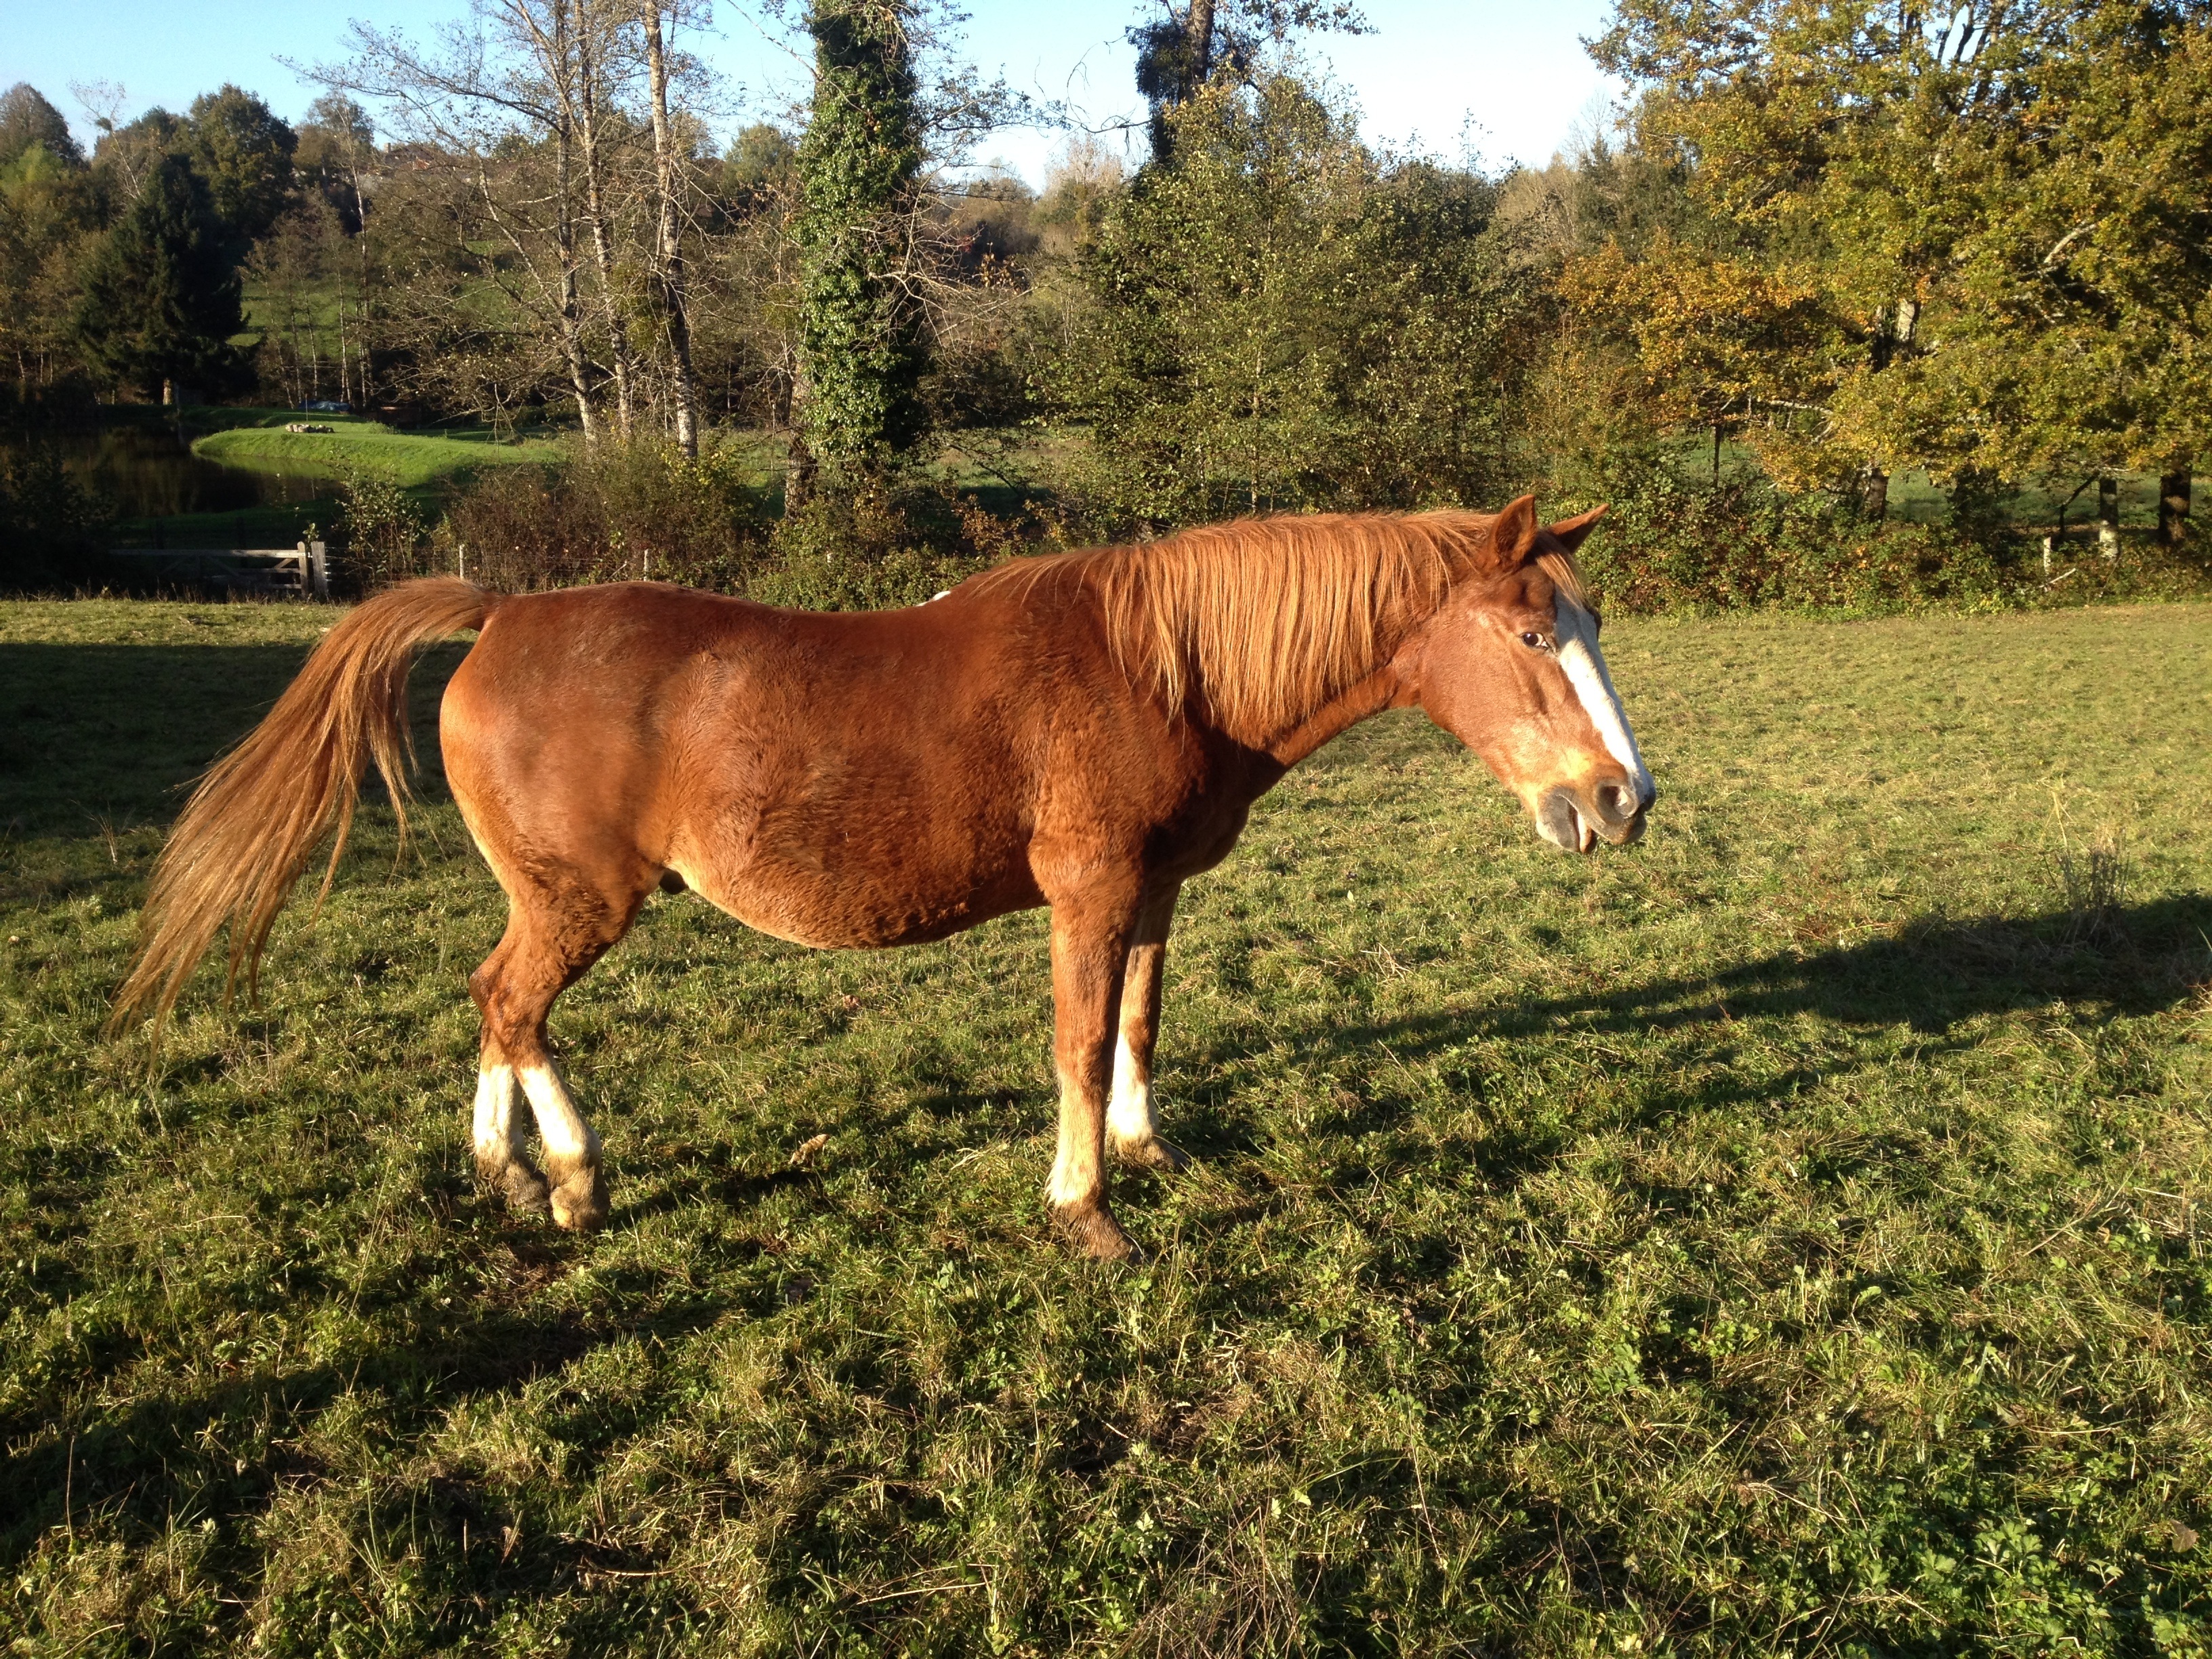
meadow, animal, pasture, grazing, horse, brown, mammal, stallion, mane, fauna, vertebrate, mare, ability, pack animal, trail riding, horse like mammal, mustang horse